Sky position (RA, Dec in degrees): 235.086, 14.186
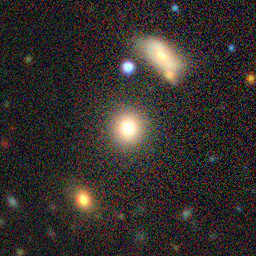
Galaxy morphology: Round Smooth Galaxies